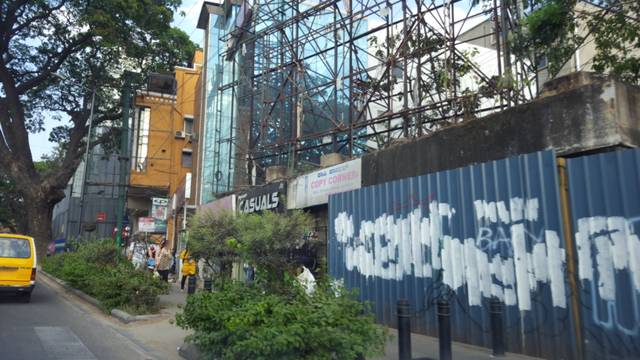
Region: India
Coordinates: 12.972, 77.607